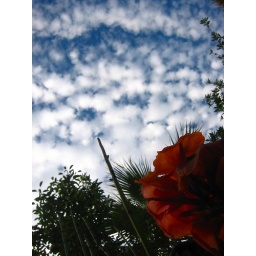
The clouds in the sky this day made me want to take pictures from below.